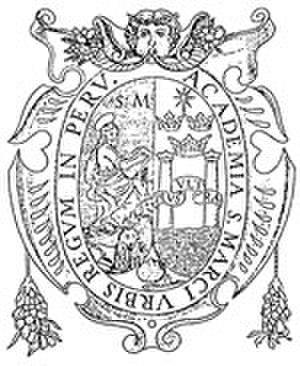
Le Pérou, en forme longue la république du Pérou, en espagnol Perú et República del Perú, en quechua Piruw et Piruw Republika et en aymara Piruw et Piruw Suyu, est un pays situé dans l'Ouest de l'Amérique du Sud. Entouré par l'Équateur au nord-ouest, la Colombie au nord-nord-est, le Brésil au nord-est, la Bolivie au sud-est, le Chili au sud-sud-est et l'océan Pacifique à l'ouest-sud-ouest, il est le troisième pays du sous-continent par sa superficie : 1 285 220 km², et le quatrième par sa population : environ 32 millions d'habitants.